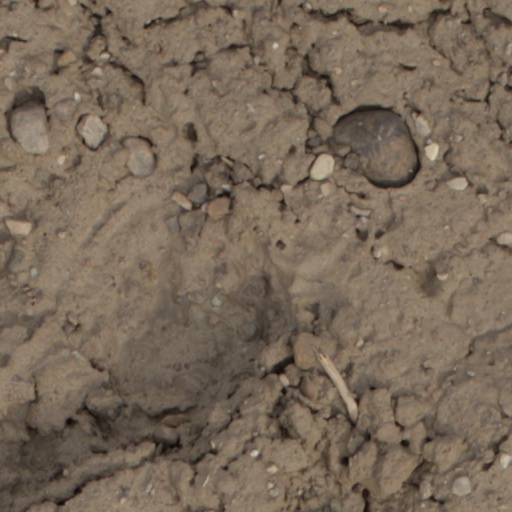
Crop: wheat